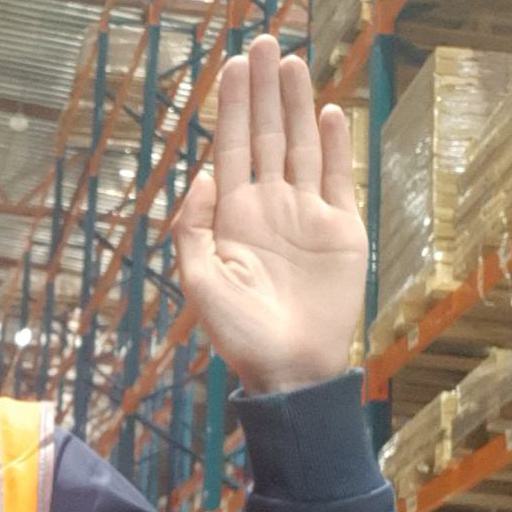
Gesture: stop